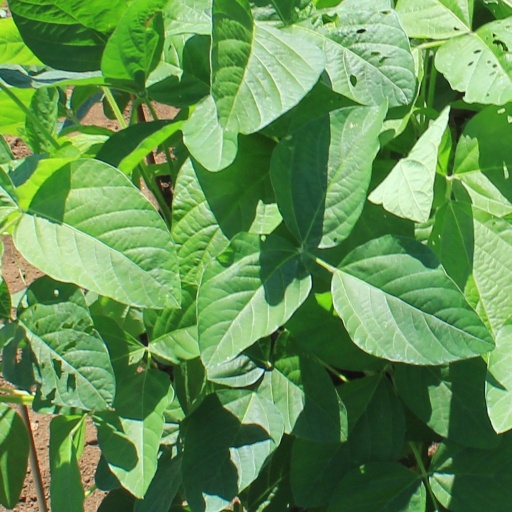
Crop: soybean